List of Once Upon a Time characters

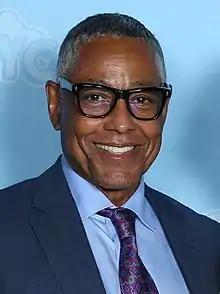
Giancarlo Esposito

Cyrus ("Wonderland"), portrayed by Peter Gadiot, is the son of Amara, brother to Taj and Rafi, lover of Alice and later father to his daughter. In Agrabah, Cyrus and his brothers are turned into genies after stealing magical waters from the Well of Wonders, and Cyrus' genie bottle eventually ends up in Wonderland. When Alice comes to Wonderland, he falls in love with her. He is then "killed" by the Red Queen and captured by Jafar. Twenty-eight years later, upon the revelation that Cyrus is alive, Alice is brought back to Wonderland and she rescues Cyrus. After Jafar's defeat, Cyrus goes to Victorian England to wed Alice. Years later, both Cyrus and Alice have a daughter as they tell their daughter about their adventures in Wonderland.